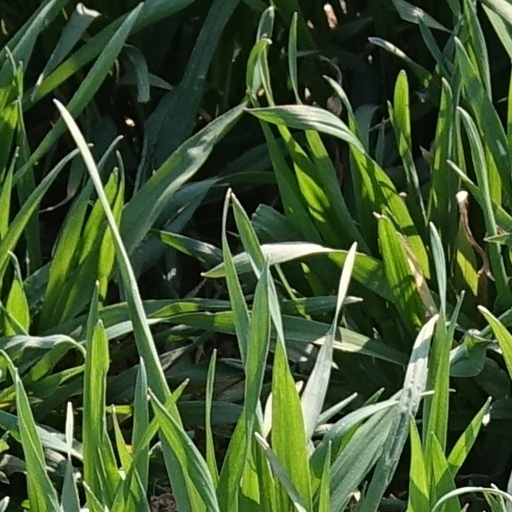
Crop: wheat